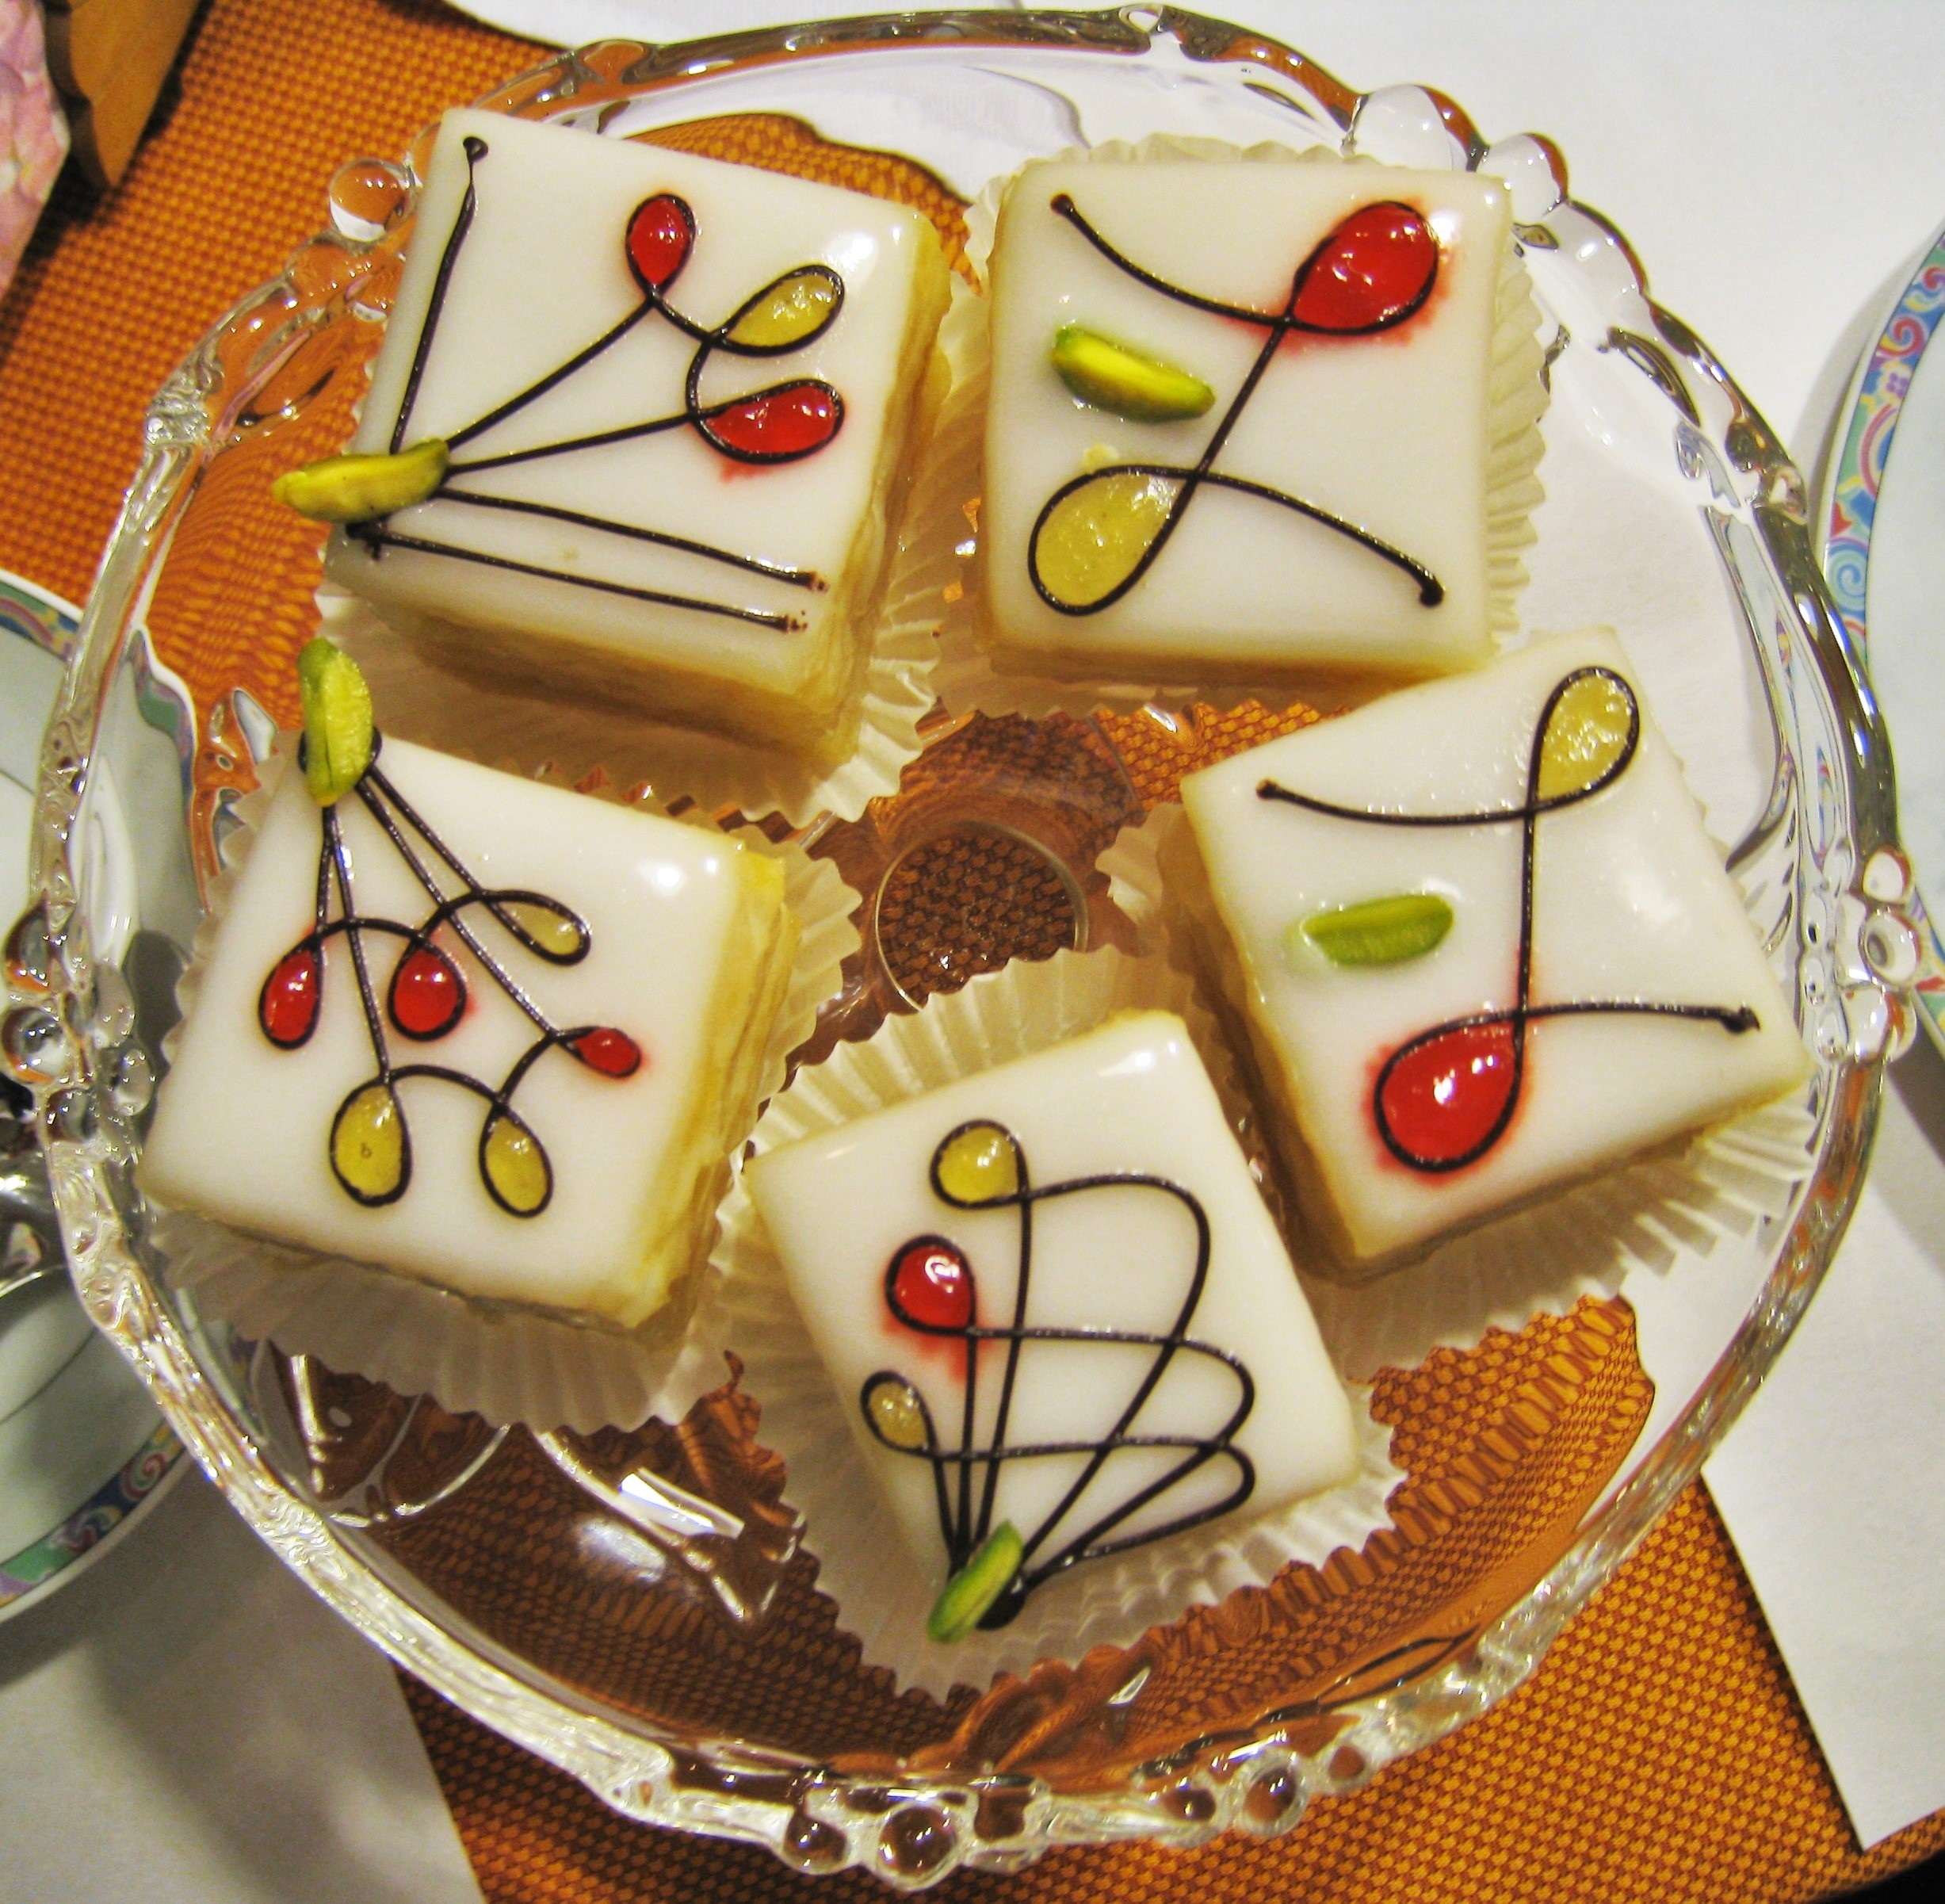
sweet, food, dessert, cuisine, delicious, ornament, pastries, icing, benefit from, treat, baked goods, delicacy, pastry shop, small cakes, nibble, french cuisine, wedding cake, torte, cake decorating, petits fours, classic pastry, frosting decorating, artfully decorated, petit four